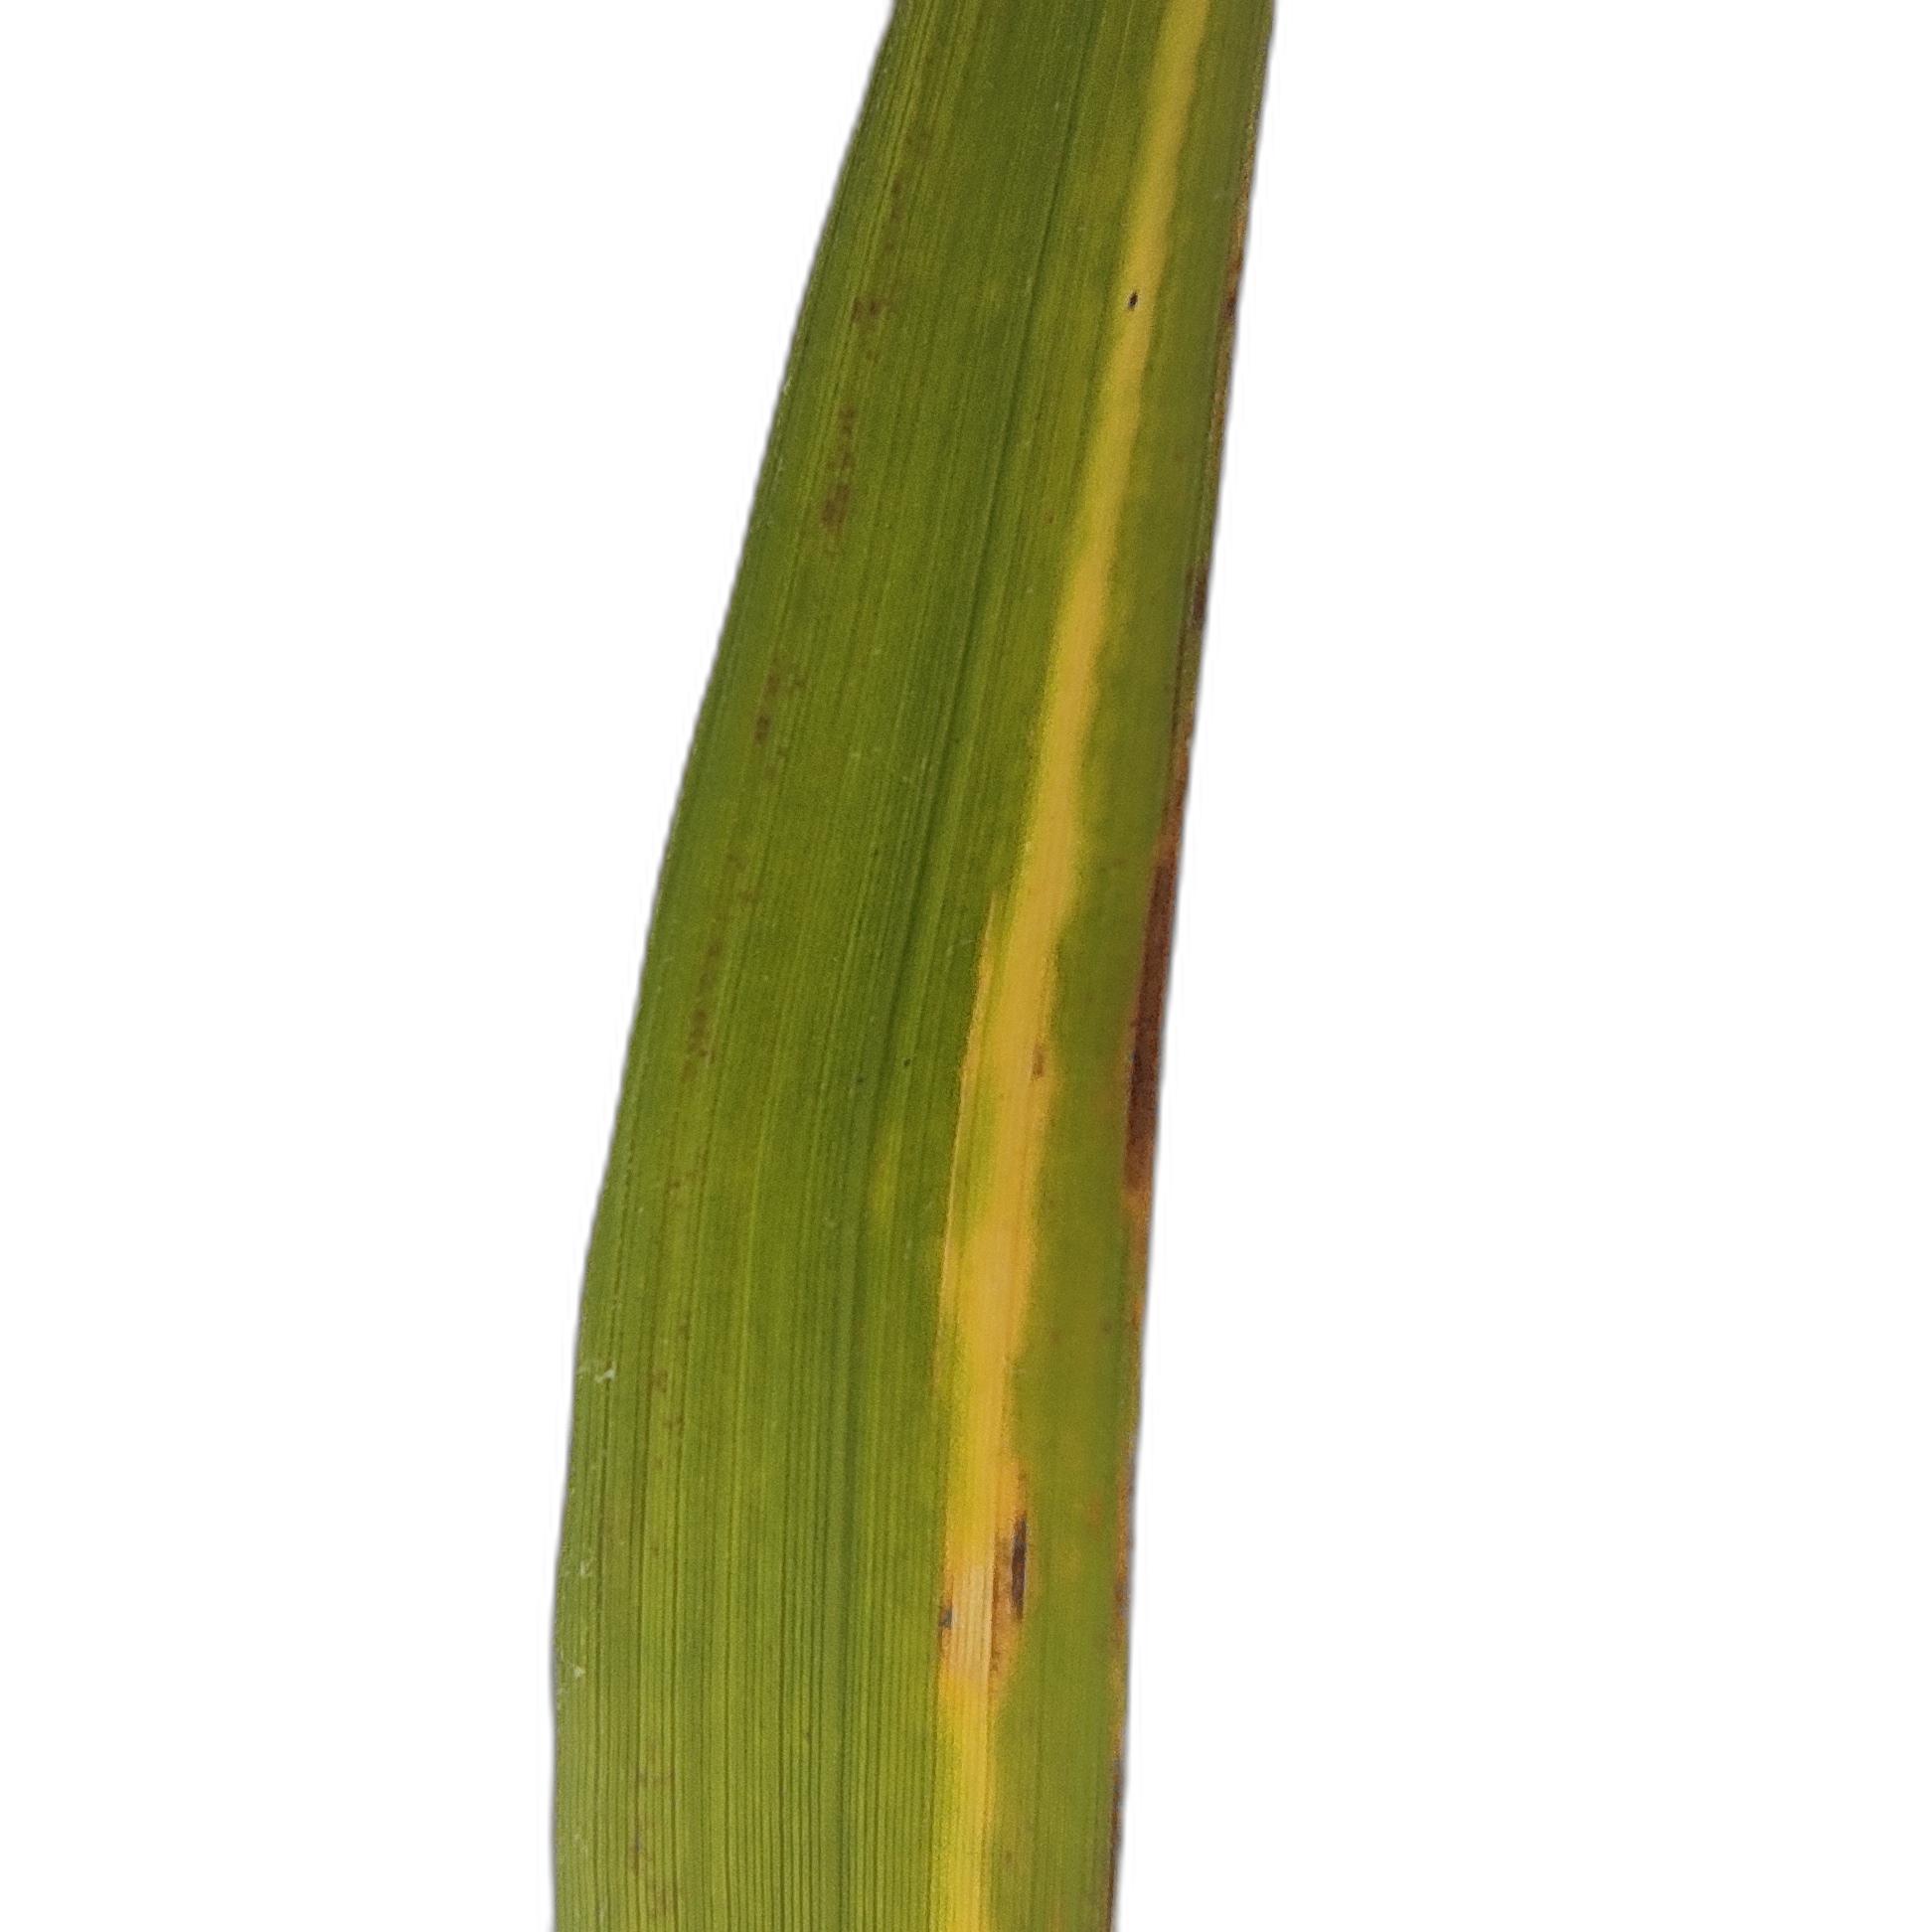
Label: Rice Stripes